List of tourist attractions in Wales

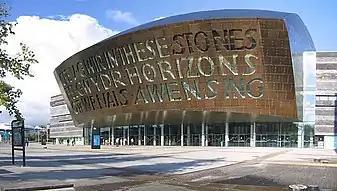
The Wales Millennium Centre

This is a list of tourist attractions in Wales, sorting attractions by settlement, protected area and popularity from across the country of Wales, United Kingdom.